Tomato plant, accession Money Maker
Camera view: bottom (45 deg); turntable rotation: 60 degrees
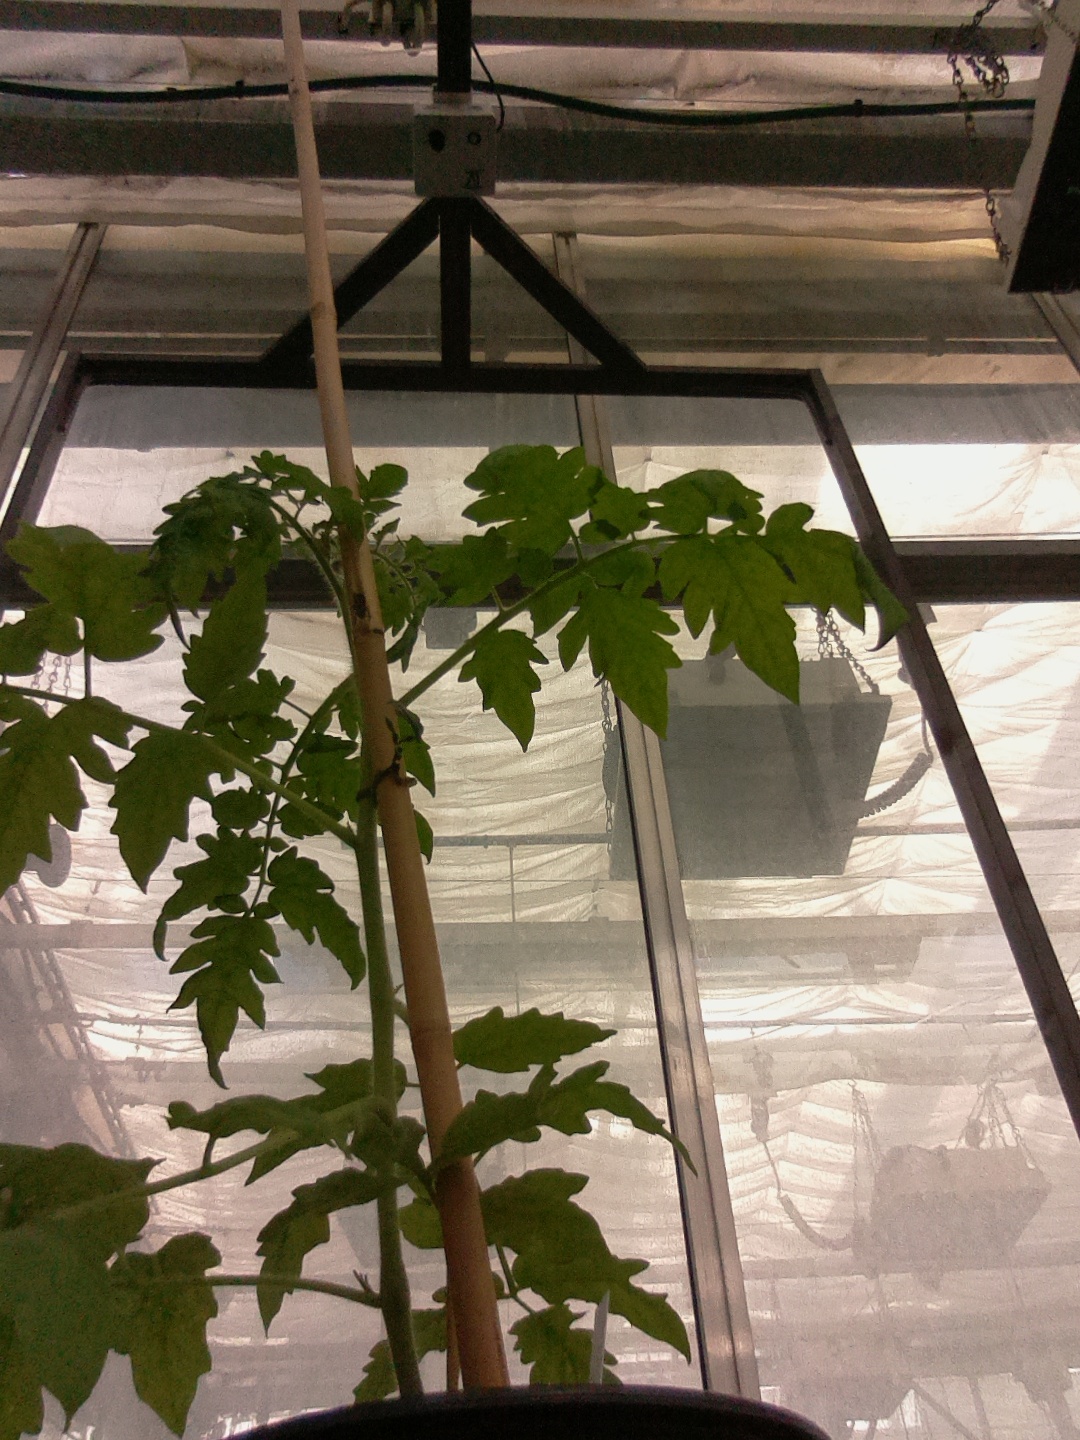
BBCH growth stage 13: 6 of true leaves visible